Shipibo-Conibo

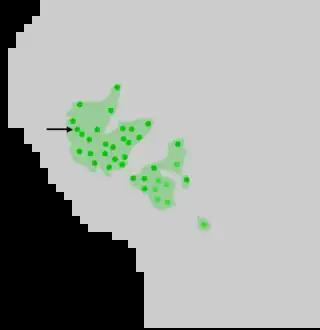
Distribution of the Shipibo-Conibo (marked with an arrow) amongst other Pano-speaking ethnicities (shown in dark green)

With an estimated population of over 20,000, the Shipibo-Conibo represent approximately 8% of the indigenous registered population. Census data is unreliable due to the transitory nature of the group. Large numbers of the population have relocated to urban areas—in particular the eastern Peruvian city of Pucallpa and Yarinacocha District—to gain access to better educational and health services as well as to look for alternative sources of income.